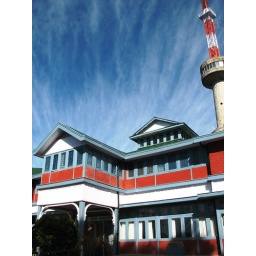
This building houses the State Museum in Shimla.